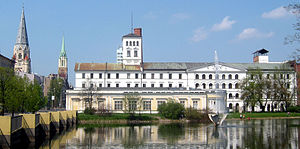
Łódź / Seværdigheder / Sakralbygninger
Den hvide fabrik ved Piotrkowska-gaden. Til venstre ses St. Matteus kirke og i baggrunden Łódź Domkirke.